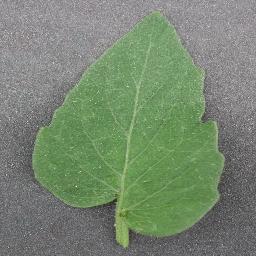
Label: Tomato___healthy